Al-Qaeda

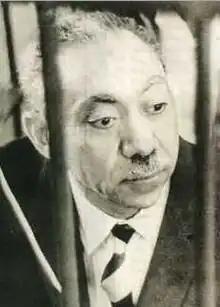
Sayyid Qutb, the Egyptian Islamic scholar and Jihadist theorist who inspired al-Qaeda

The pan-Islamist militant movement of al-Qaeda developed amid the rise of Islamic revivalist and Jihadist movements after the Iranian Revolution (1978–1979) and during the Afghan Jihad (1979–1989). The writings of Egyptian Islamist scholar and revolutionary ideologue Sayyid Qutb strongly inspired the founding leaders of al-Qaeda. In the 1950s and 1960s, Qutb preached that because of the lack of "sharia" law, the Muslim world was no longer Muslim, and had reverted to the pre-Islamic ignorance known as "jahiliyyah". To restore Islam, Qutb argued that a vanguard of righteous Muslims was needed in order to establish "true Islamic states", implement "sharia", and rid the Muslim world of any non-Muslim influences. In Qutb's view, the enemies of Islam included "world Jewry", which "plotted conspiracies" and opposed Islam. Qutb envisioned this vanguard to march forward to wage armed "Jihad" against tyrannical regimes after purifying from the wider "Jahili" societies and organising themselves under a righteous Islamic leadership; which he viewed as the model of early Muslims in the Islamic State of Medina under the leadership of the Islamic prophet Muhammad. This idea would directly influence many Islamist figures such as Abdullah Azzam and Osama bin Laden; and became the core rationale for the formulation of "al-Qaeda" concept in the near future. Outlining his strategy to topple the existing secular orders, Qutb argued in "Milestones": [It is necessary that] a Muslim community to come into existence which believes that ‘"there is no deity except God",’ which commits itself to obey none but God, denying all other authority, and which challenges the legality of any law which is not based on this belief.. . It should come into the battlefield with the determination that its strategy, its social organization, and the relationship between its individuals should be firmer and more powerful than the existing "jahili" system.